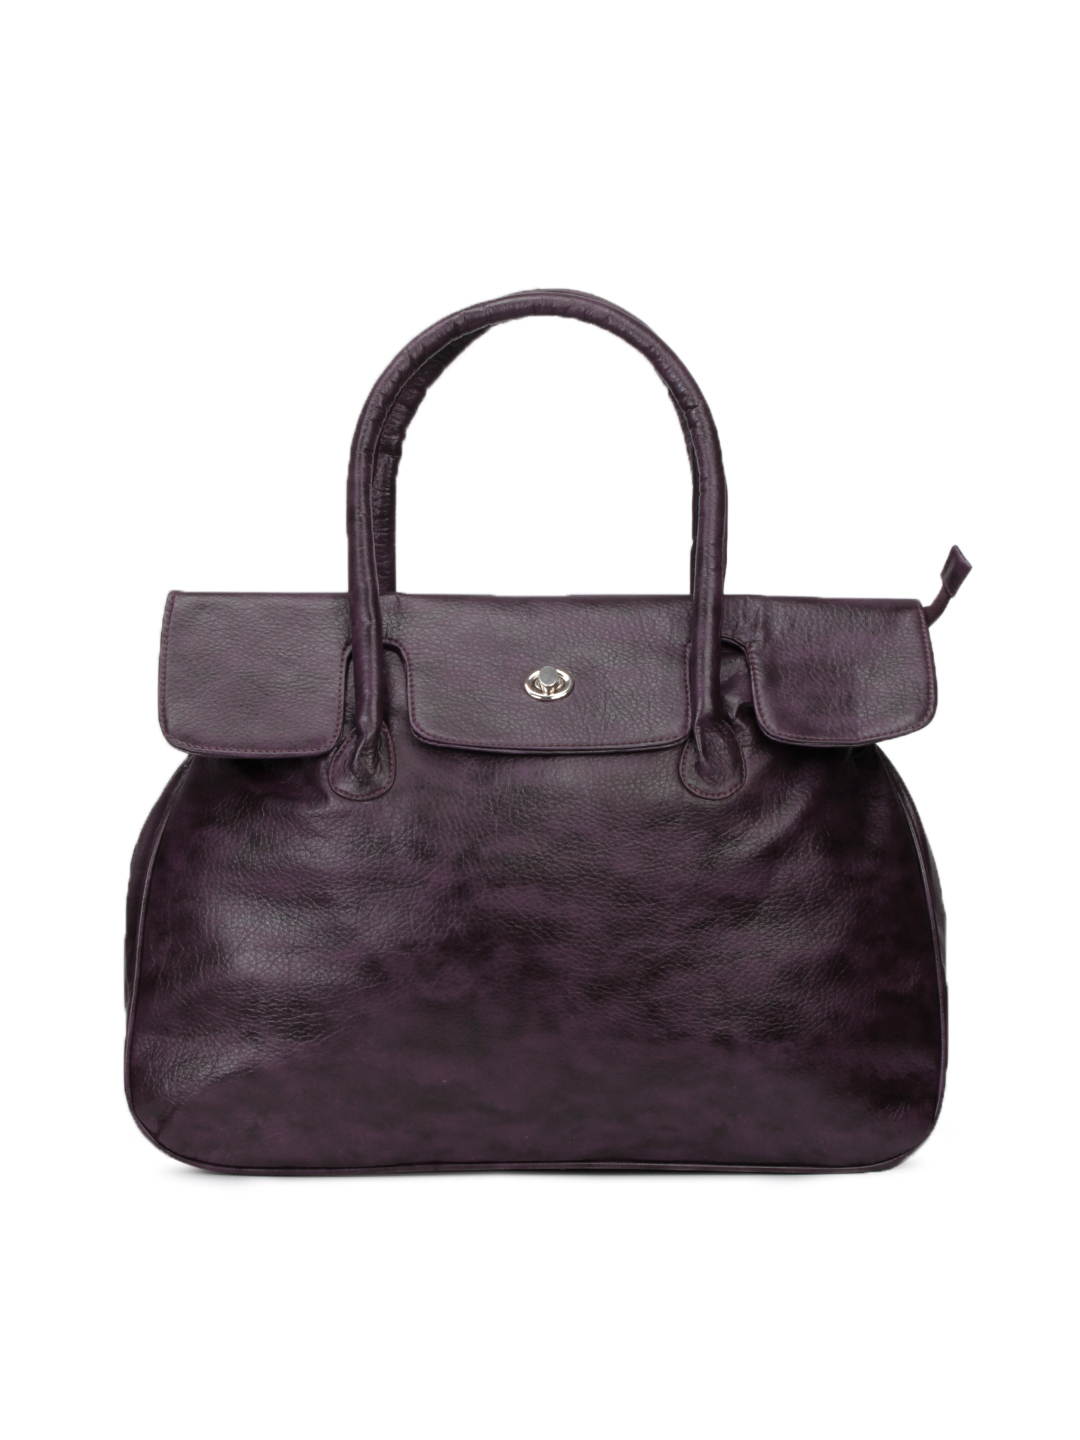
Murcia Women Purple Handbag
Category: Accessories / Bags / Handbags
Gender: Women
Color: Purple
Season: Winter 2015
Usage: Casual